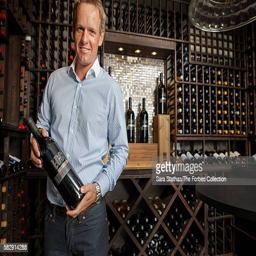
professional golfer in the custom wine cellar at his home